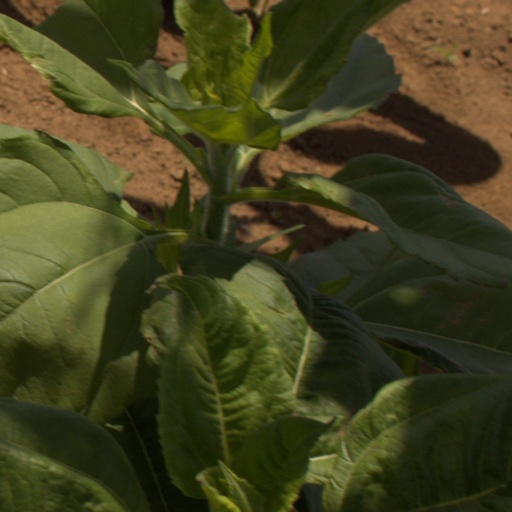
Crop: Jerusalem artichoke